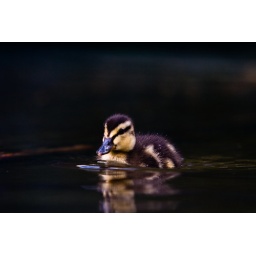
'Wild' ducks that live in the zoo, together with captive animals ..